Yaroslav Rybakov

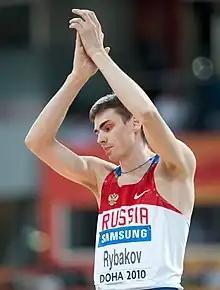
Rybakov during 2010 IAAF World Indoor Championships

Yaroslav Vladimirovich Rybakov (born November 22, 1980, in Mogilyev, Soviet Union) is a retired Russian high jumper.